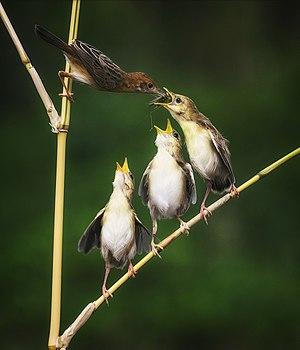
Les Passeriformes sont le plus grand ordre de la classe des oiseaux. Le taxon regroupe en effet plus de la moitié des espèces d'oiseaux. La classification est sujette à une révision permanente mais, les passereaux, parmi les oiseaux modernes, sont généralement distingués des perroquets, des colious, des rapaces nocturnes, des faucons, des pics, des colombes, des grues, des flamants, des cigognes, des grèbes, des plongeons, des manchots et autres clades moins familiers, au sein desquels les regroupements sont eux mêmes sans cesse remis en cause. Autrefois appelés oiseaux percheurs, ils sont qualifiés en anglais de « songbirds », oiseaux chanteurs.